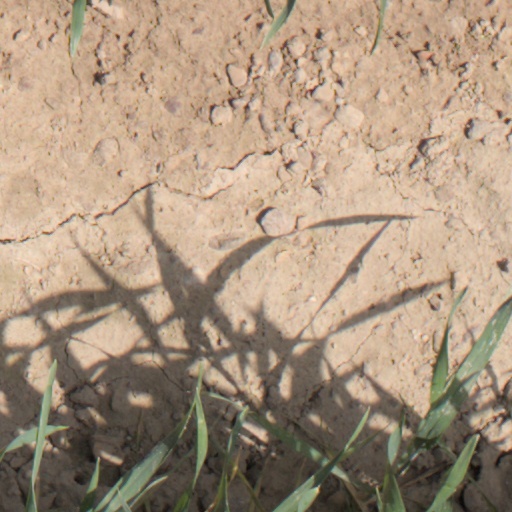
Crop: wheat